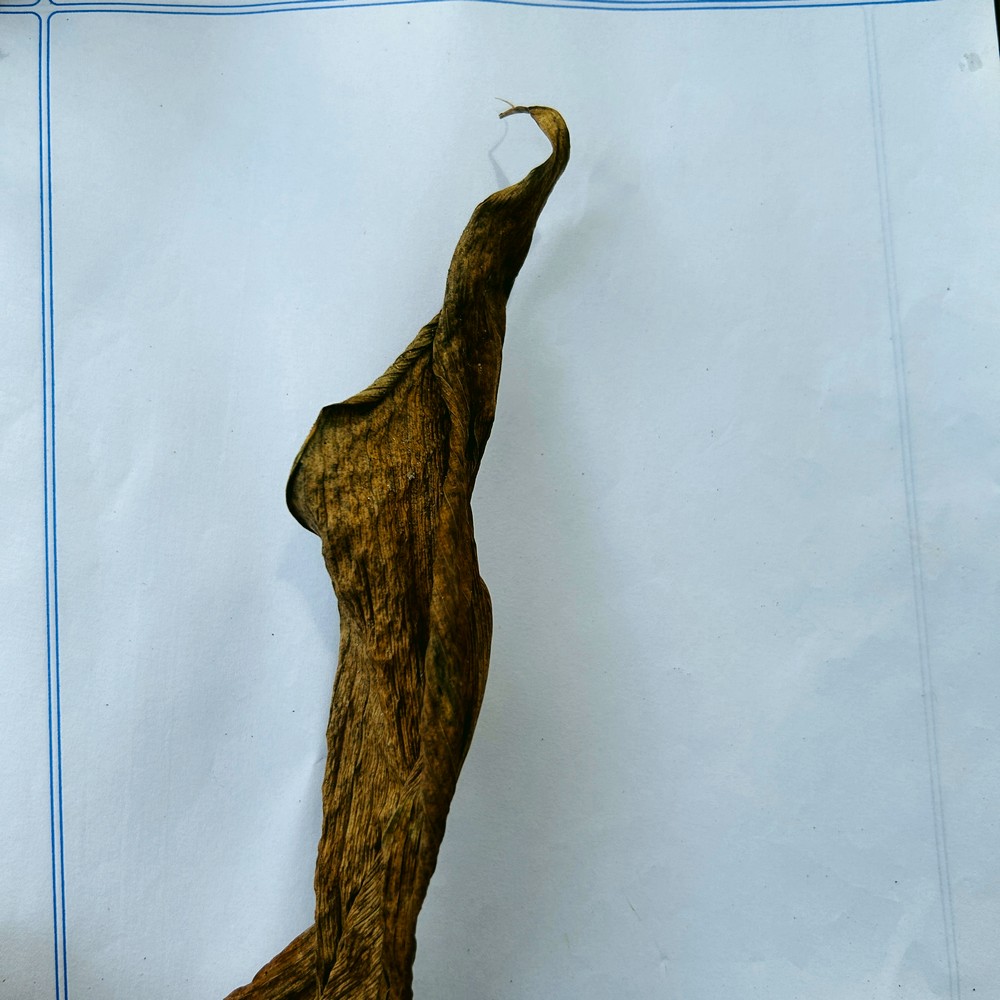
Label: Dry Leaf